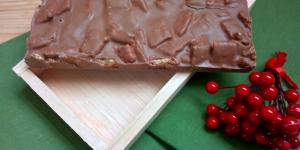
turron de chocolate con galletas de canela